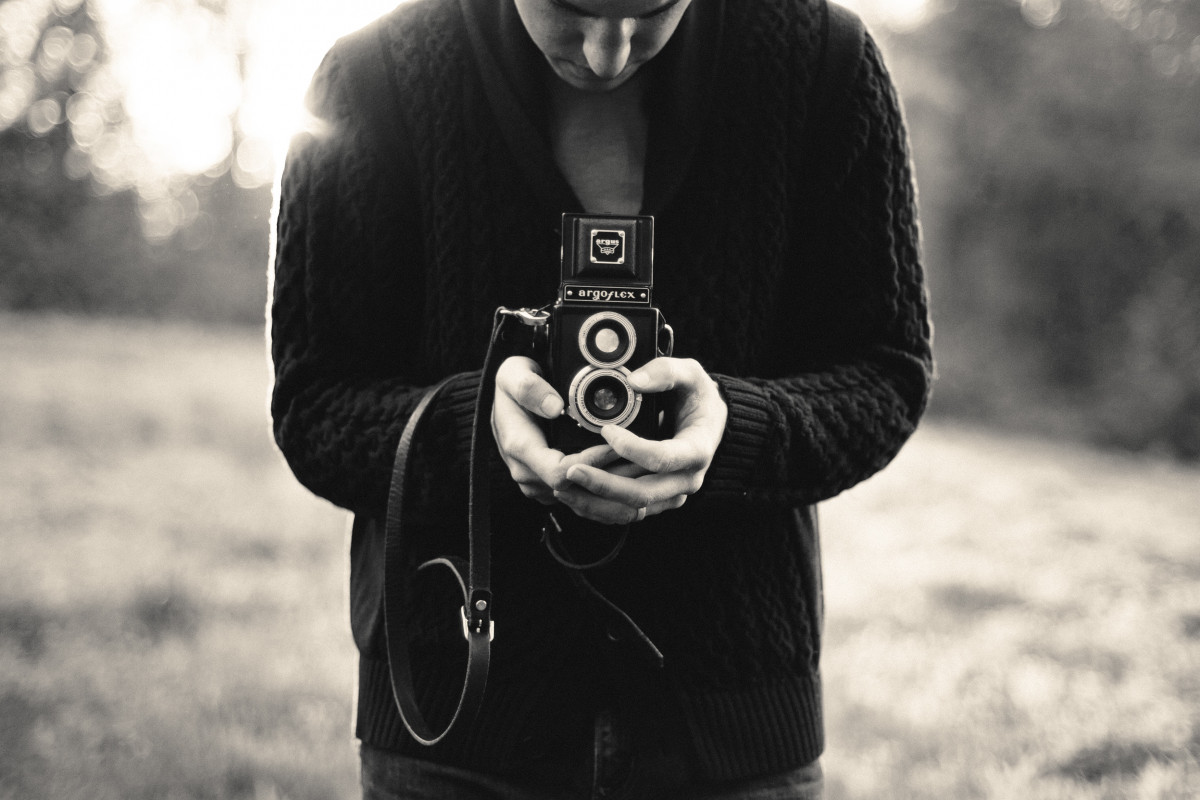
Tags: black and white, camera, vintage, photographer, antique, darkness, fashion, clothing, cool, photograph, beauty, image, emotion, photo shoot